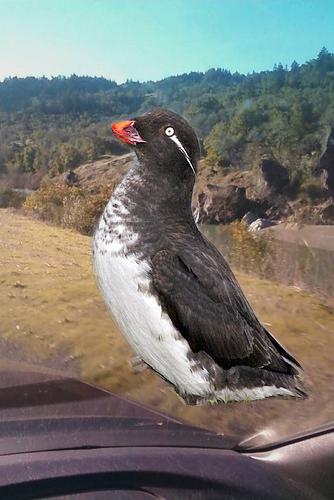
Bird species: Parakeet_Auklet
Bird type: waterbird
Background: water